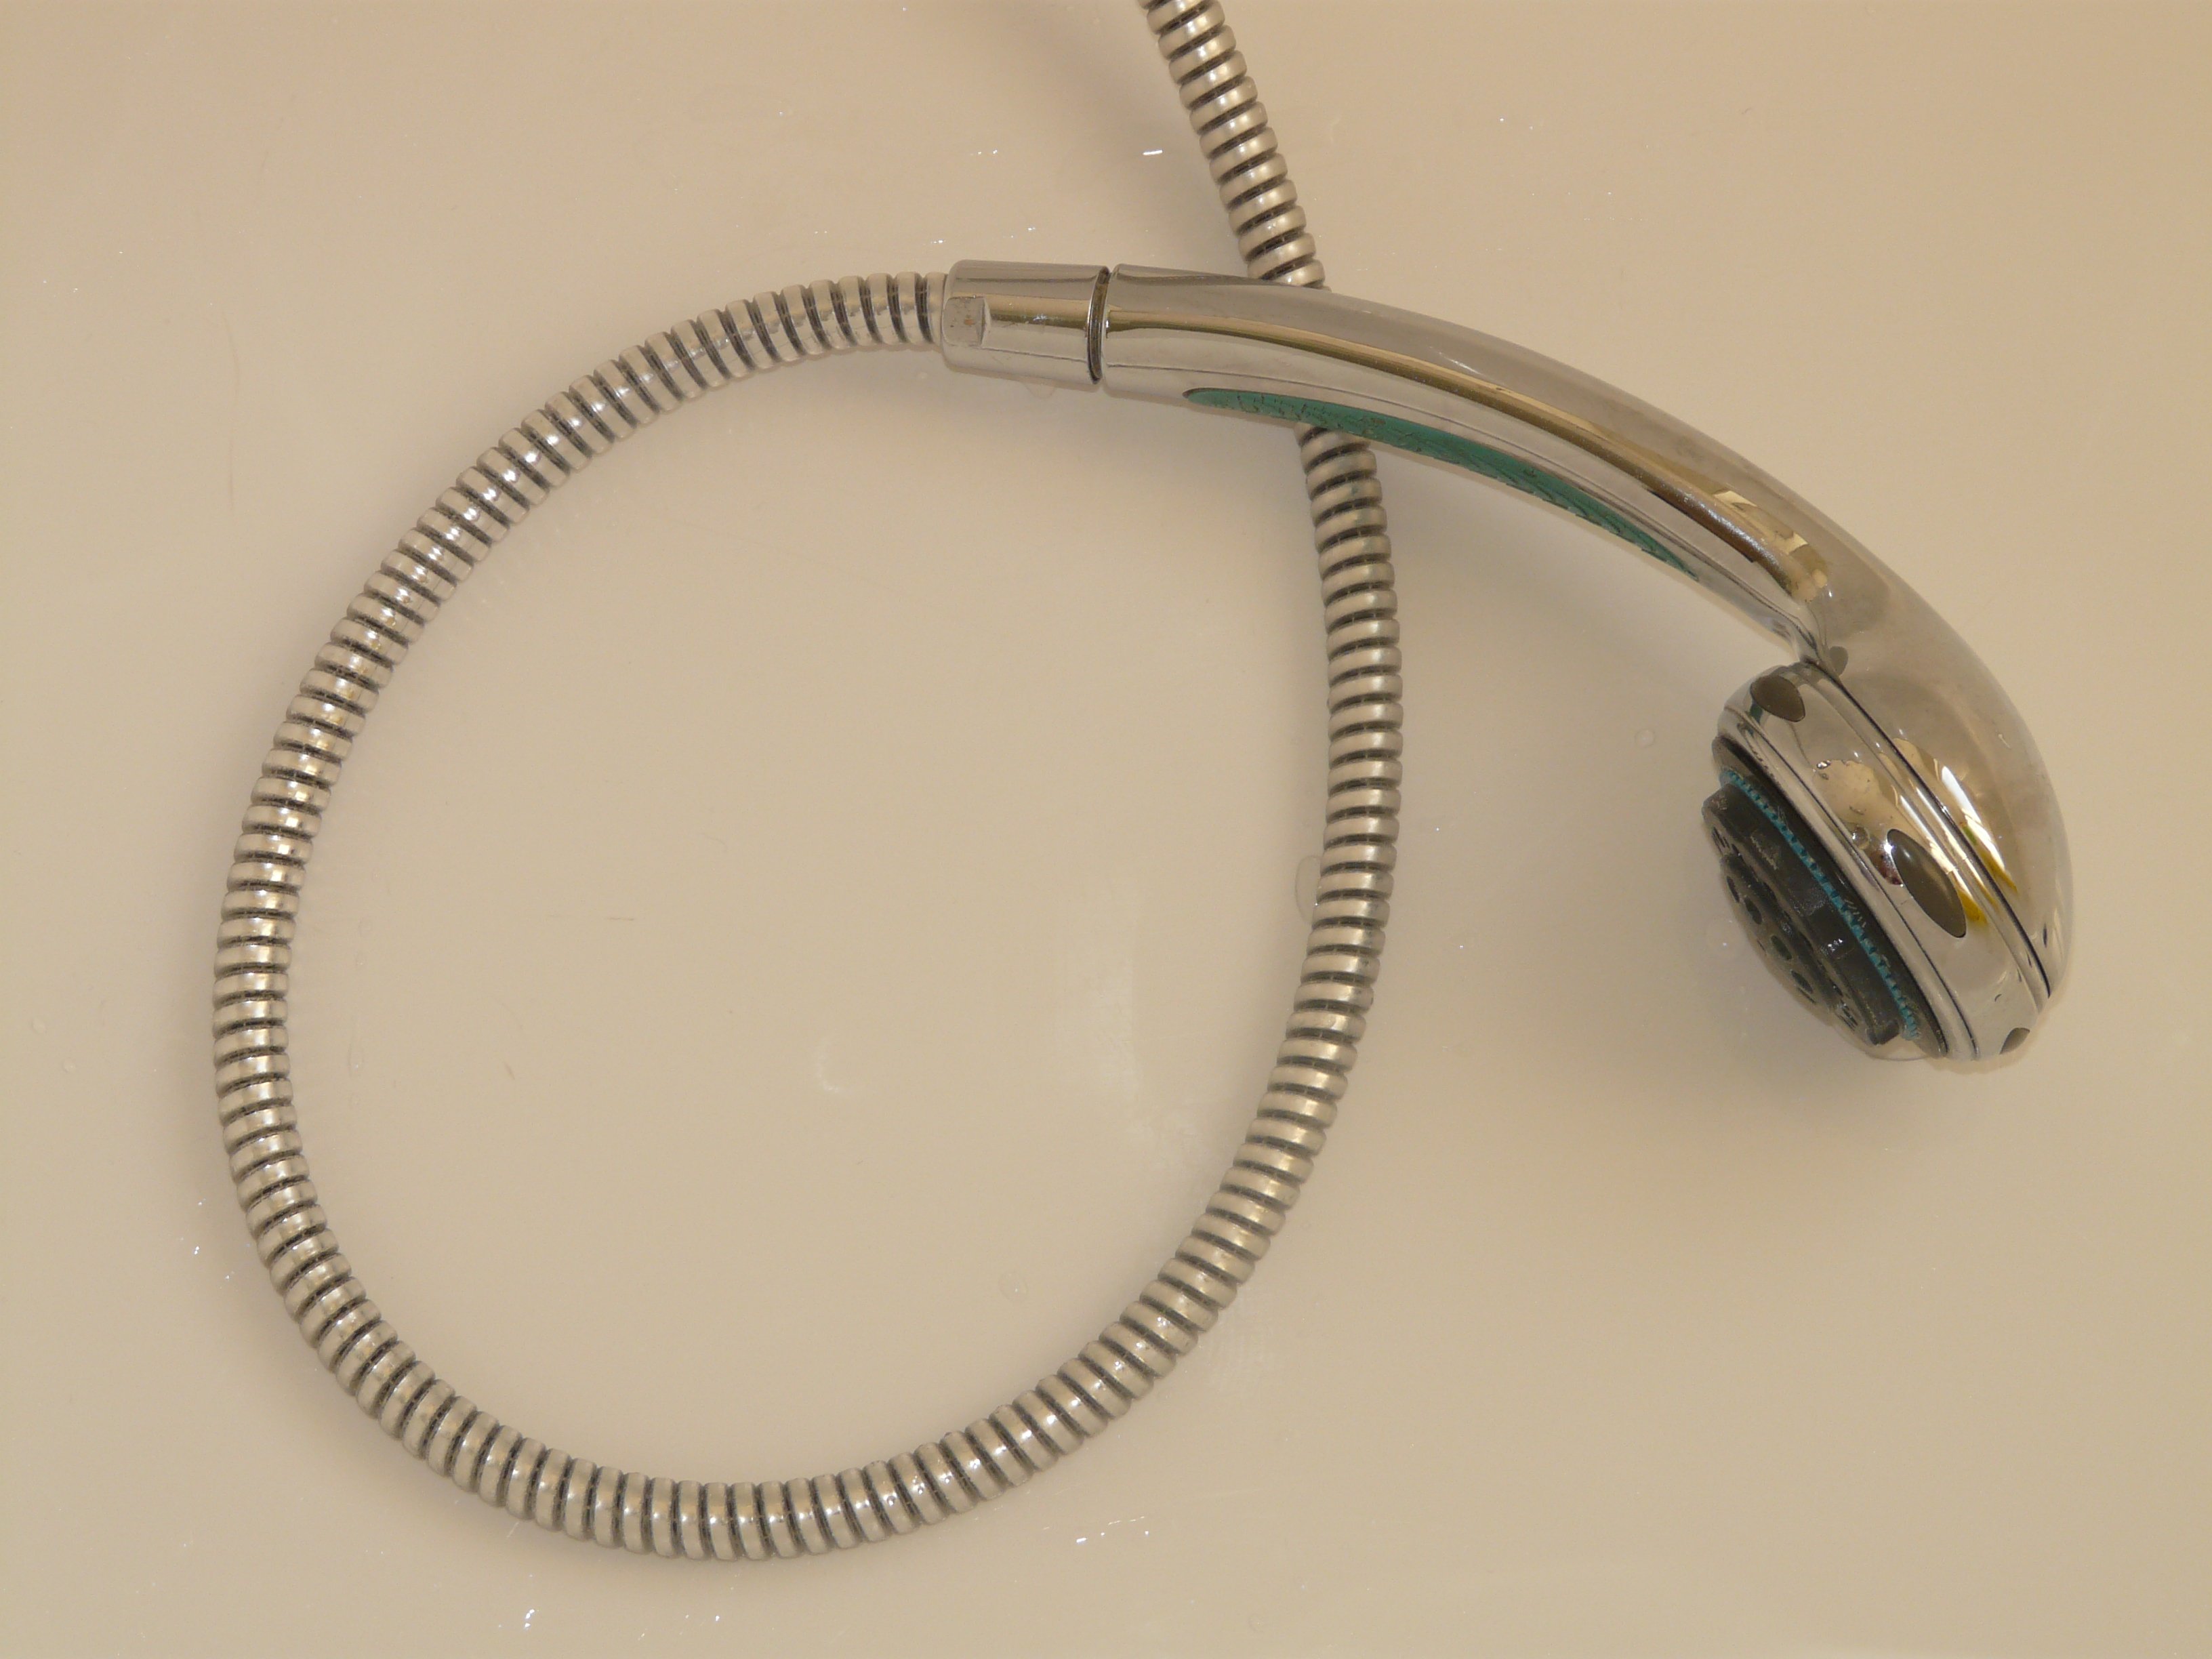
water, spiral, swim, ear, lighting, jewellery, silver, shower, hygiene, body care, cleanliness, shower head